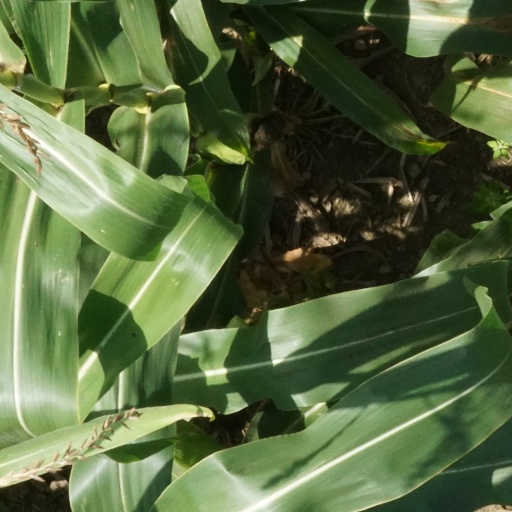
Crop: maize; corn